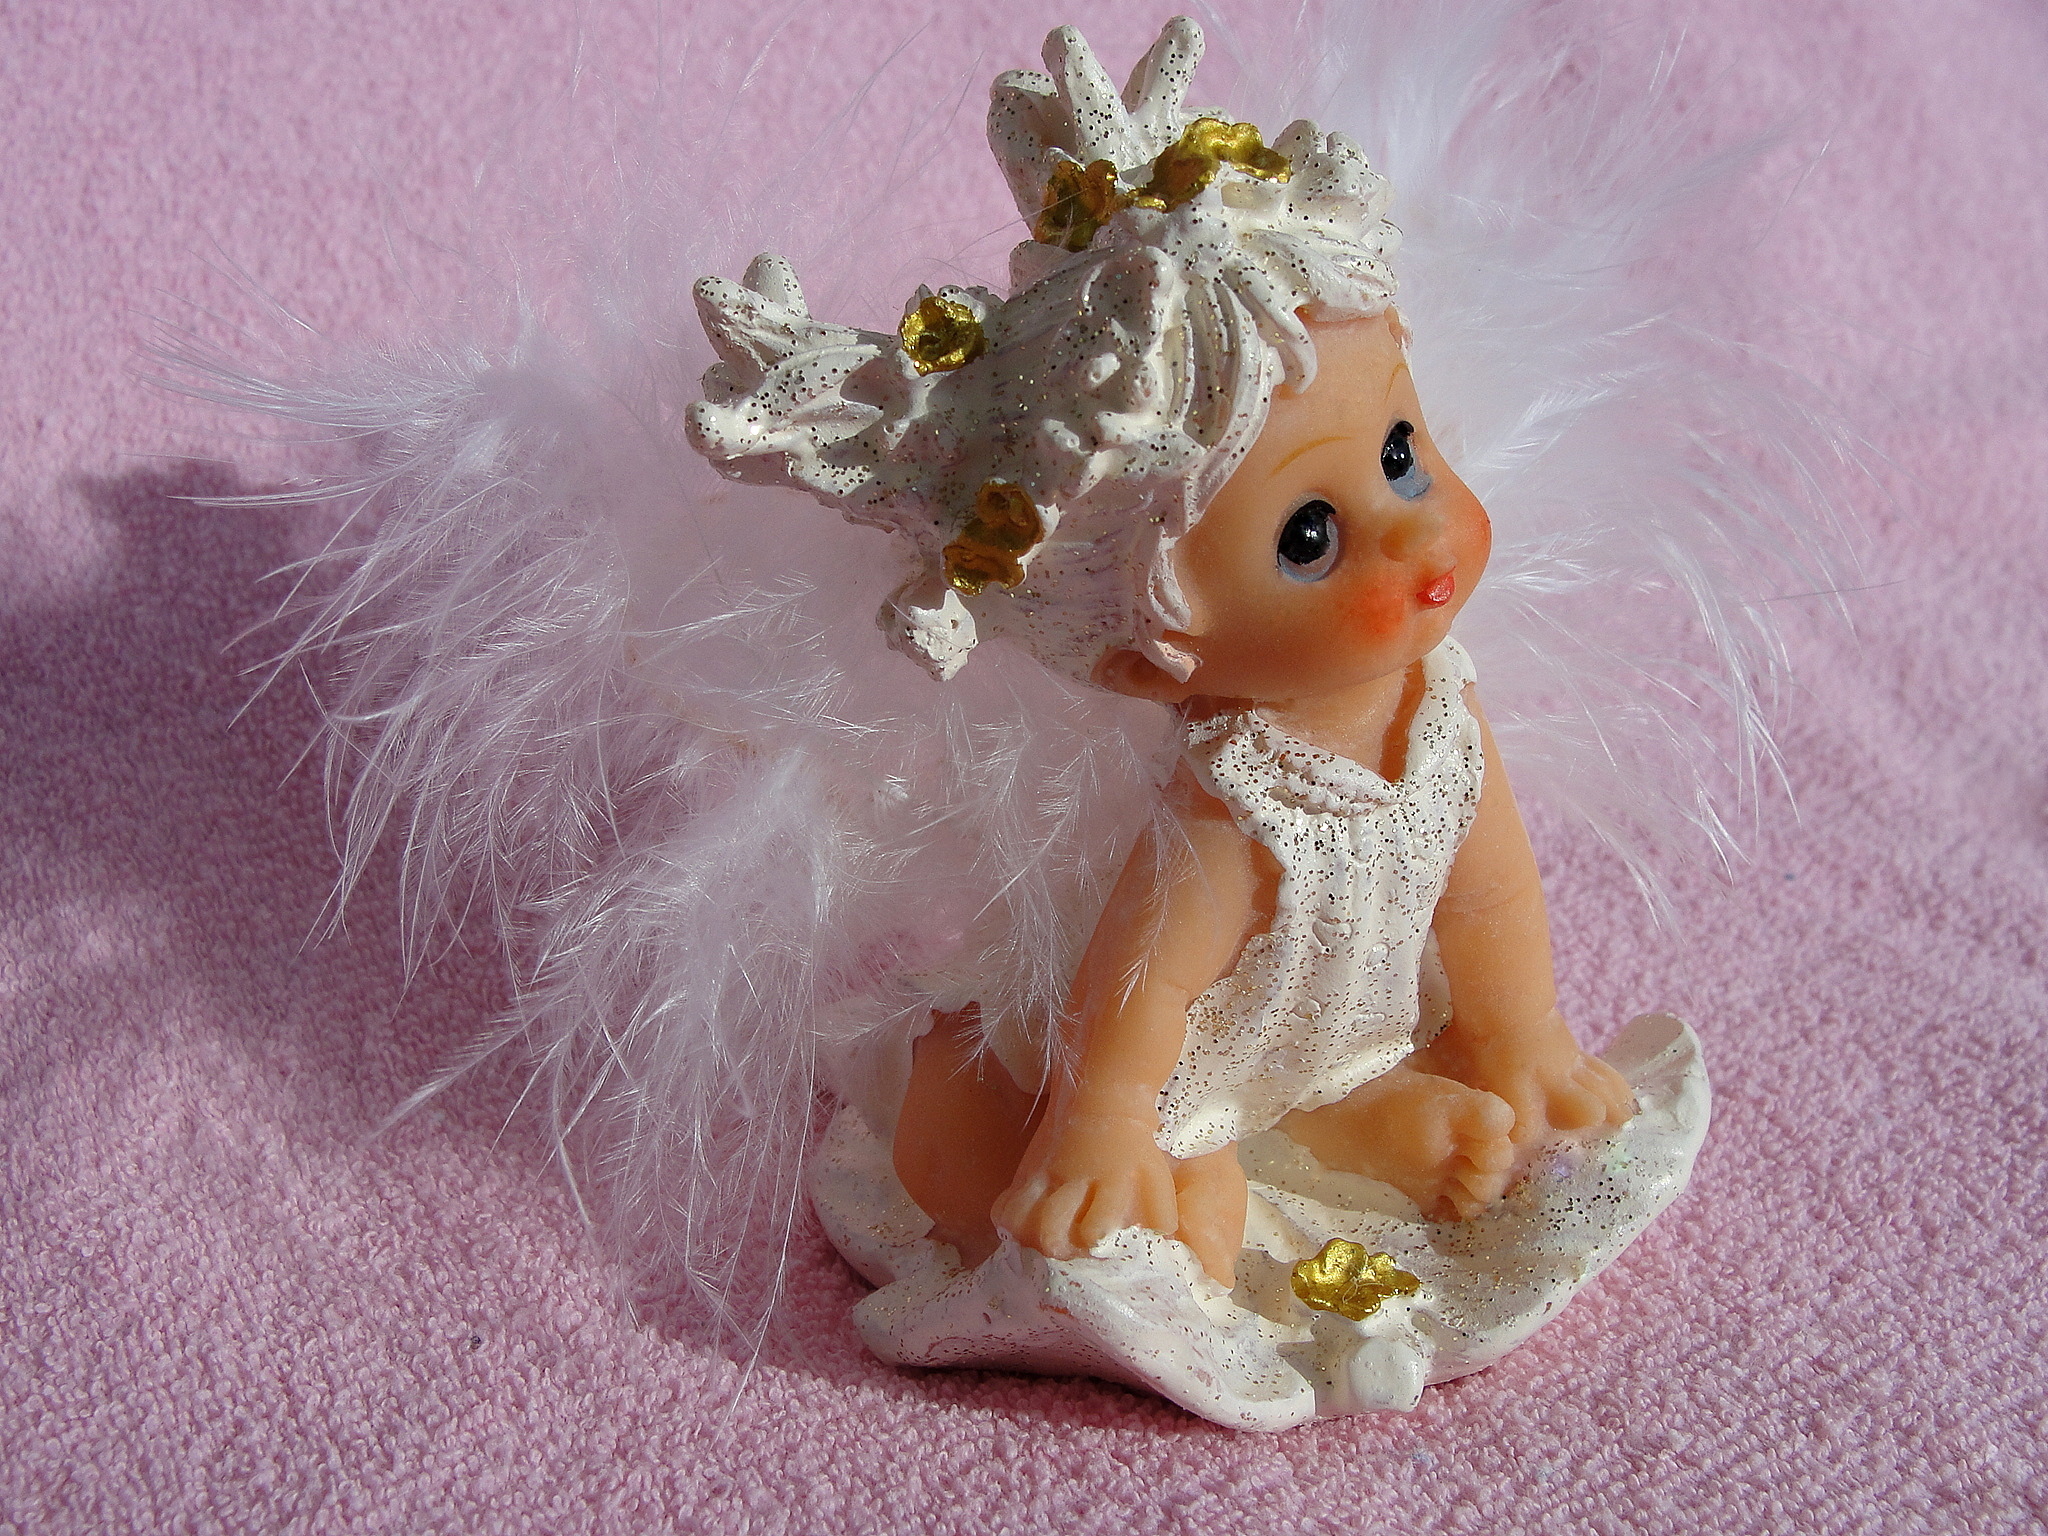
christmas decoration, doll, toy, infant, figurine, stuffed toy, hair accessory